David Hall House

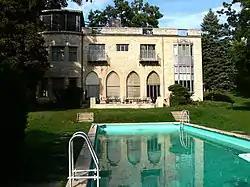

The David Hall House is a historic house at 25420 W. Cedar Crest Lane in Lake Villa, Illinois. The house was built in 1931 for David and May Cave Hall, a wealthy couple who settled in Lake Villa after taking summer vacations there for many years. Architect Ralph Wesley Varney designed the building in the Art Deco with elements of popular revival styles of the period. An unusual choice for a residential building, the use of Art Deco was likely inspired by May's travels to Hollywood in the 1920s. The house's design includes a rusticated limestone exterior, large Gothic arch windows, a triangular canopy above the entrance, a metal oriel window, and a stepped roof. Its grounds include a swimming pool and terrace garden.